Locronan Parish close

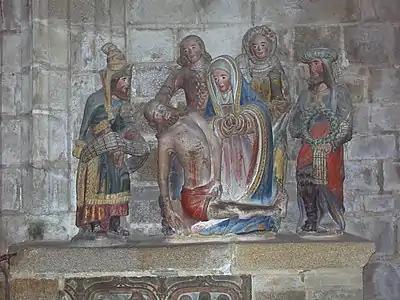
The descent from the cross at Penity

There are two versions of this sixteenth-century "pietà" or as it is called here "The descent from the cross" in Locronan. One is to be seen in the chapelle du Pénity and the other in the chapelle Notre-Dame-de-Bonne-Nouvelle, which lies to the southwest of the village. Both compositions involve six people, and the Notre-Dame-de-Bonne-Nouvelle is reckoned to be a copy of that at Penity. Both use kersanton stone. The latter is still polychromed whilst the polychrome has disappeared from the former. In both sculptures Joseph of Arimathea and Nicodemus surround the Virgin Mary who is supported by John the Evangelist. Mary Magdalen stands to the rear. Joseph of Arimathea holds the shroud which will cover Jesus' body. In the Pénity version, Nicodemus holds the crown of thorns but this has broken off and is missing in the Notre-Dame-de-Bonne-Nouvelle work. At Notre-Dame-de-Bonne-Nouvelle the Virgin Mary does not lean towards the body as at Pénity and at Pénity John the Evangelist supports Jesus' head. In the Pénity "pietà" Mary Magdalene wears a Medici-type costume whilst Nicodemus wears clothes that were worn in the reign of Henry II. On the front of the pedestal at Pénity are two bas-reliefs carved from kersanton stone, these depicting the resurrected Jesus meeting with Mary Magdalene and the disciples at Emmaus.